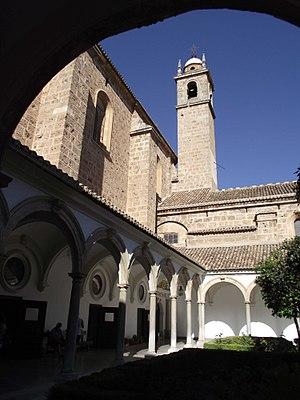
Chartreuse de Grenade, XVI-XVIII siècle Italiano: Certosa di Granada, XVI-XVIII secolo